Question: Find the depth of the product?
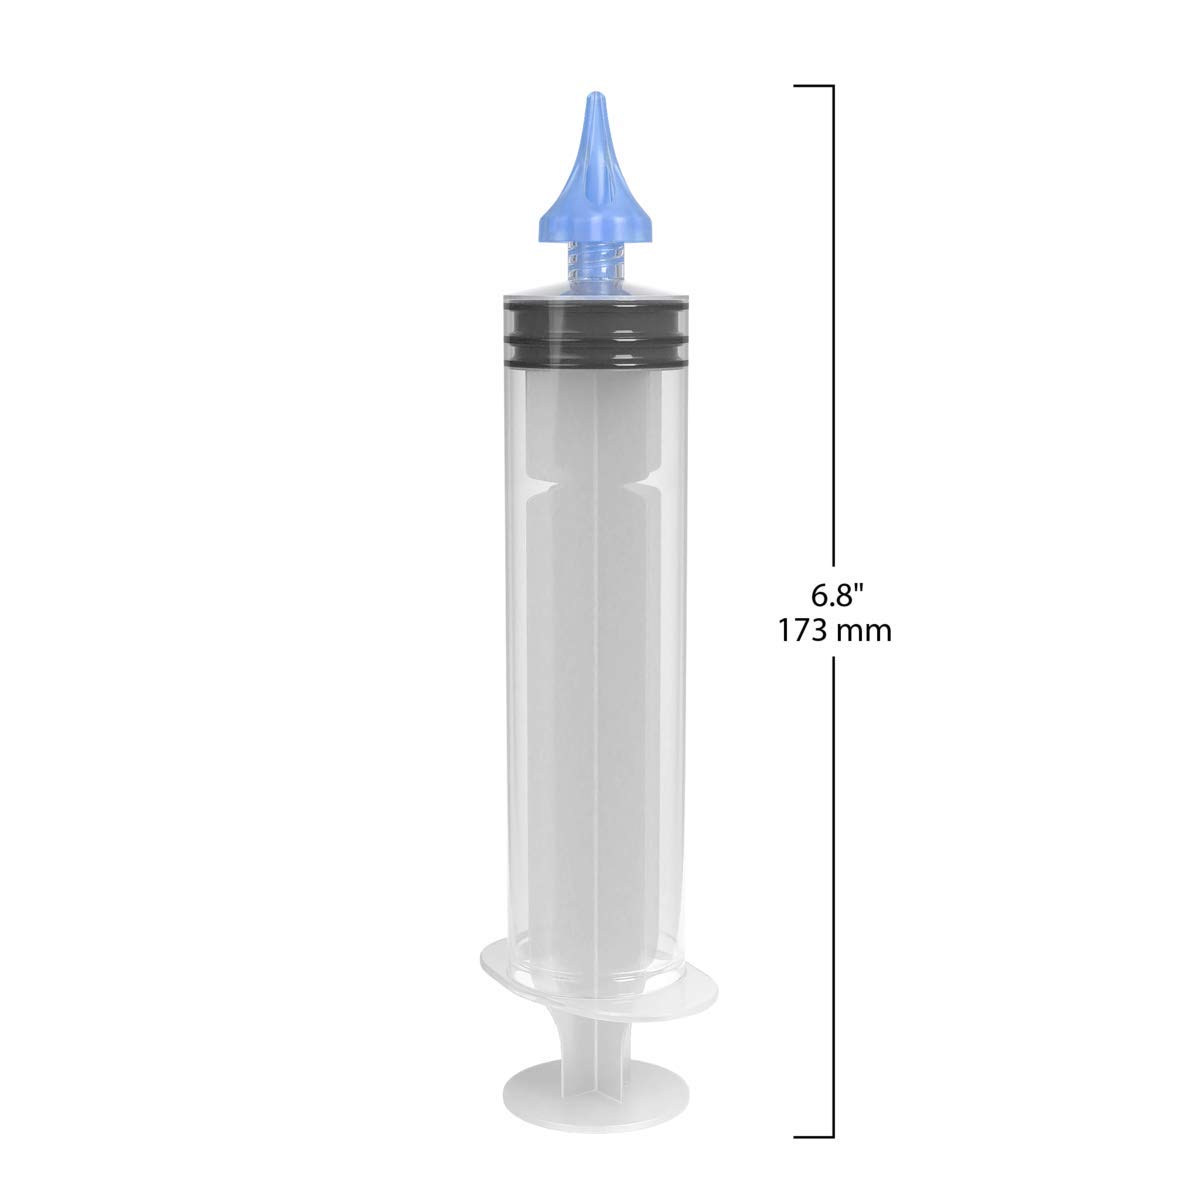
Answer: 173.0 millimetre